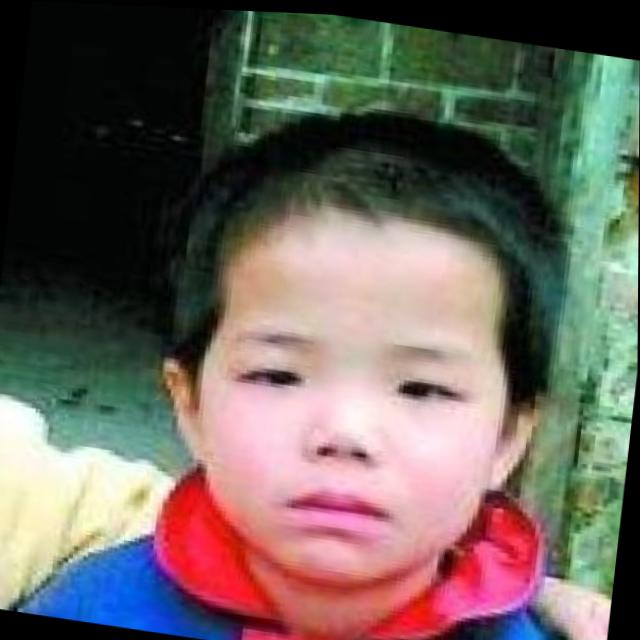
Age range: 0-12